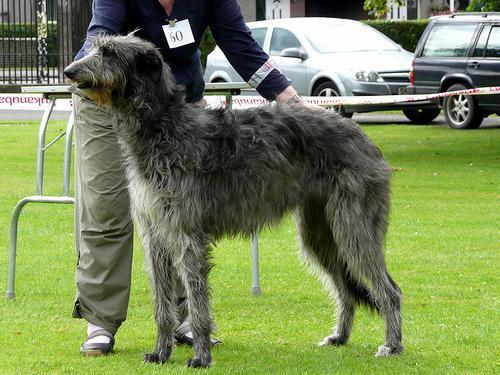
Scottish_deerhound